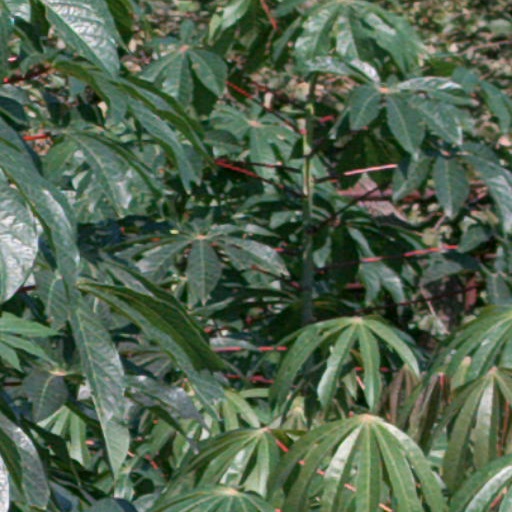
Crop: cassava